Interstate 70 in West Virginia

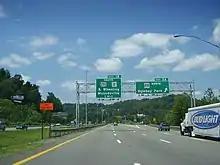
An asphalt highway heading toward some wooded hills.

The first recorded road to reach what was then Wheeling, Virginia, was a post road linking it with Morgantown, to the southeast. The post road was completed in 1794. The National Road was the first interstate road that served Wheeling, linking the town to Cumberland, Maryland, in the east. The National Road started construction under order of then President Thomas Jefferson in 1806 and was completed in 1818. In 1926, the United States Numbered Highway System was established, and the National Road through the Northern Panhandle was designated US 40. US 40 linked Vallejo, California, in the west to Atlantic City, New Jersey, in the east. Passage of the Federal-Aid Highway Act of 1956 formed the Interstate Highway System, designating as I-70 a then unconstructed controlled-access highway across the panhandle by 1957. Since it was constructed as a separate controlled-access highway, much of I-70 is separate from the old National Road and US 40.